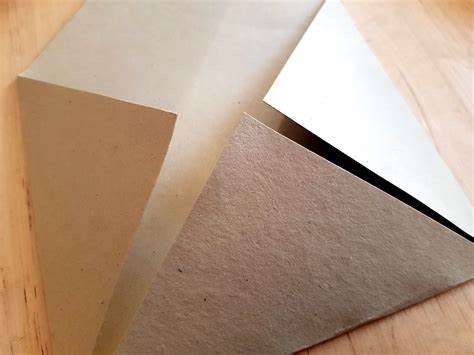
Waste category: paper